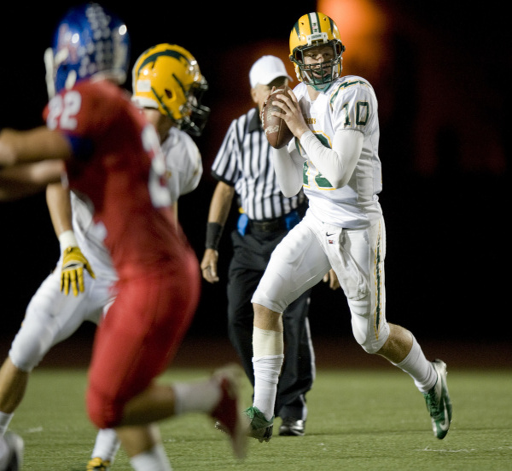
person looks for a receiver down field friday night .